Regular complex polygon

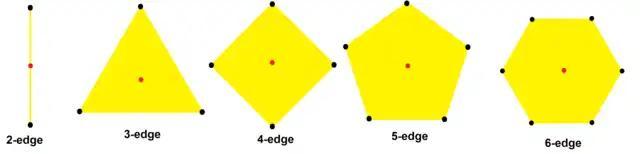
Complex 1-polytopes represented in the Argand plane as regular polygons for "p" = 2, 3, 4, 5, and 6, with black vertices. The centroid of the "p" vertices is shown seen in red. The sides of the polygons represent one application of the symmetry generator, mapping each vertex to the next counterclockwise copy. These polygonal sides are not edge elements of the polytope, as a complex 1-polytope can have no edges (it often "is" a complex edge) and only contains vertex elements.

In geometry, a regular complex polygon is a generalization of a regular polygon in real space to an analogous structure in a complex Hilbert space, where each real dimension is accompanied by an imaginary one. A regular polygon exists in 2 real dimensions, formula_1, while a complex polygon exists in two complex dimensions, formula_2, which can be given real representations in 4 dimensions, formula_3, which then must be projected down to 2 or 3 real dimensions to be visualized. A "complex polygon" is generalized as a complex polytope in formula_4.